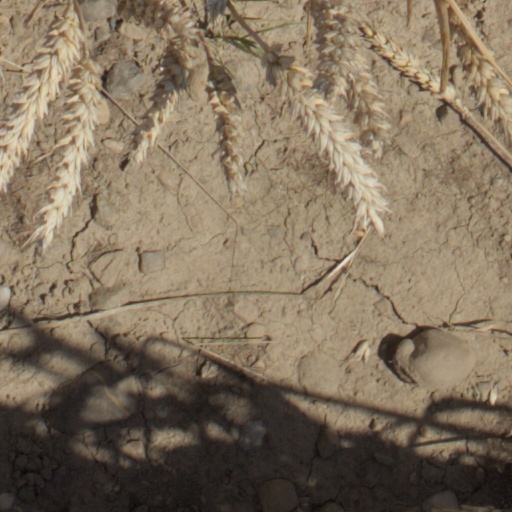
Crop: wheat